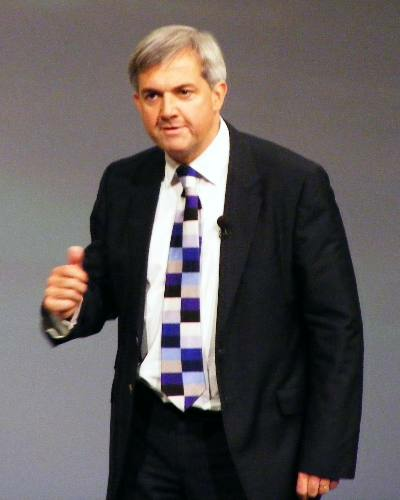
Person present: Yes